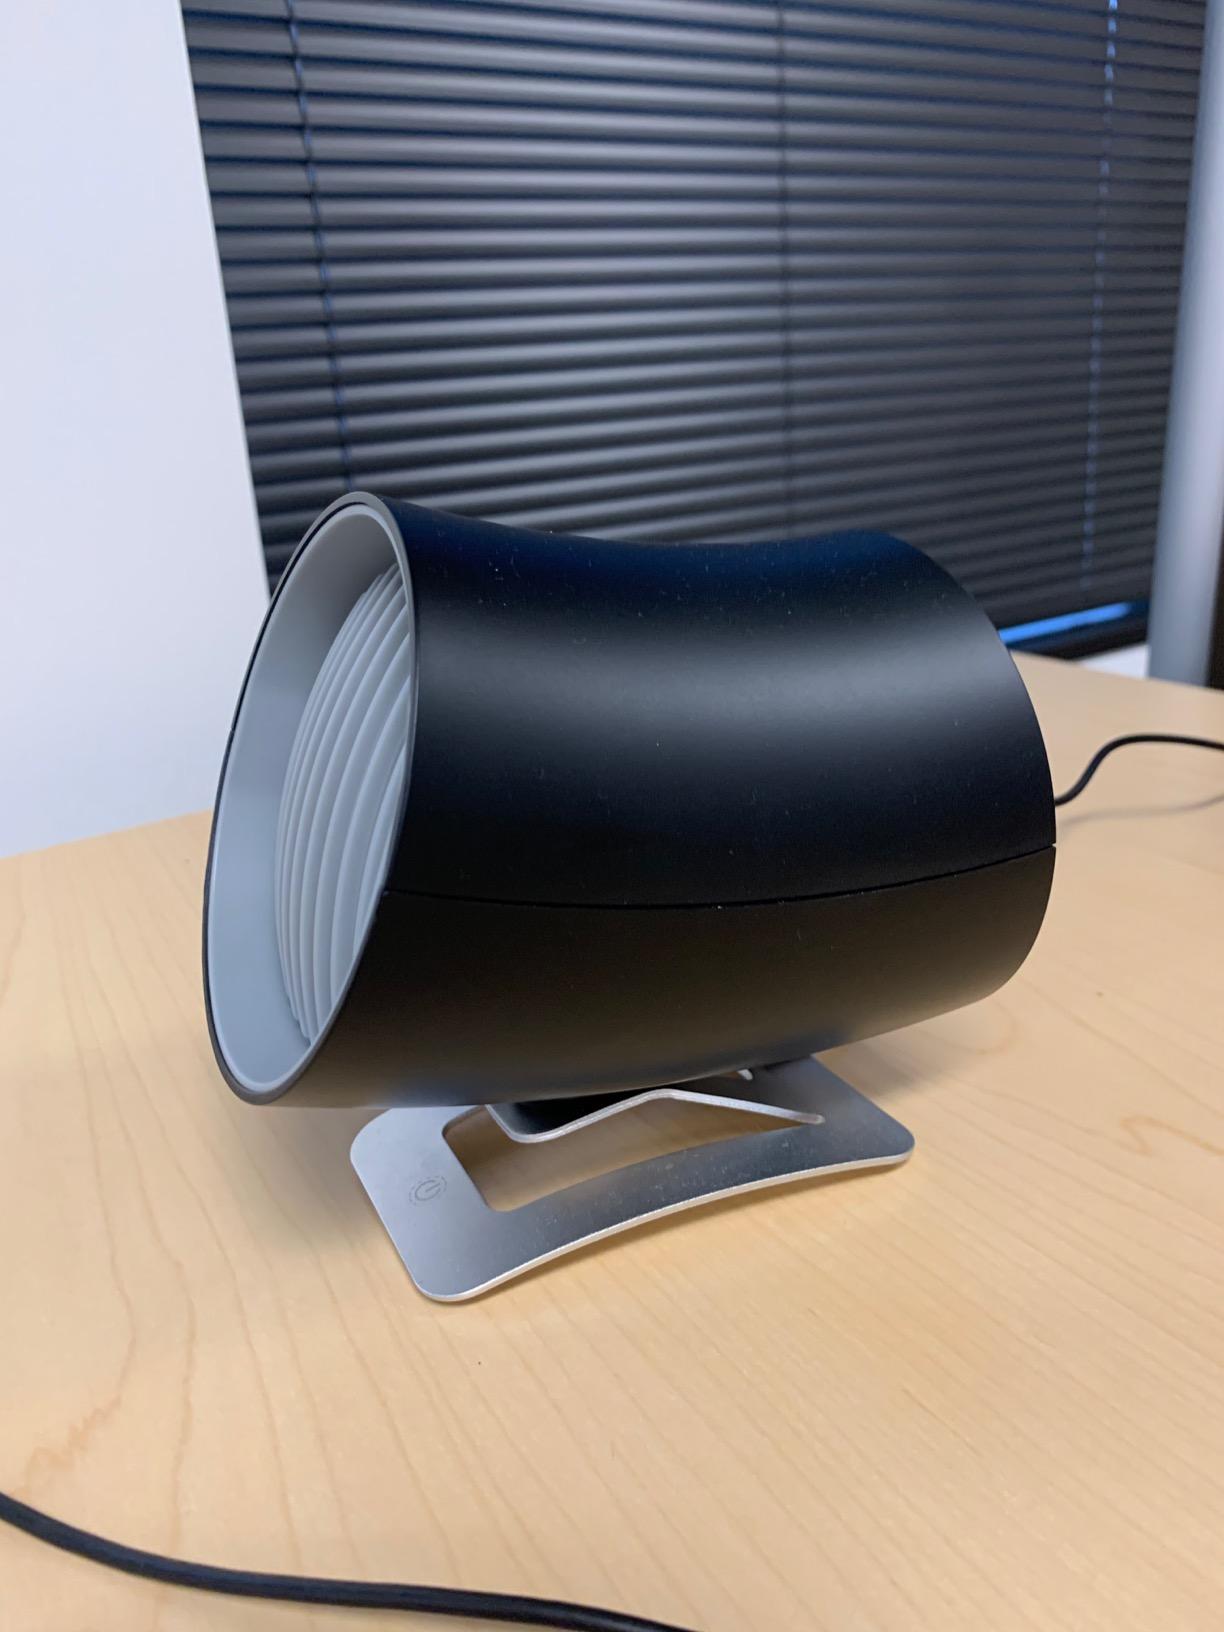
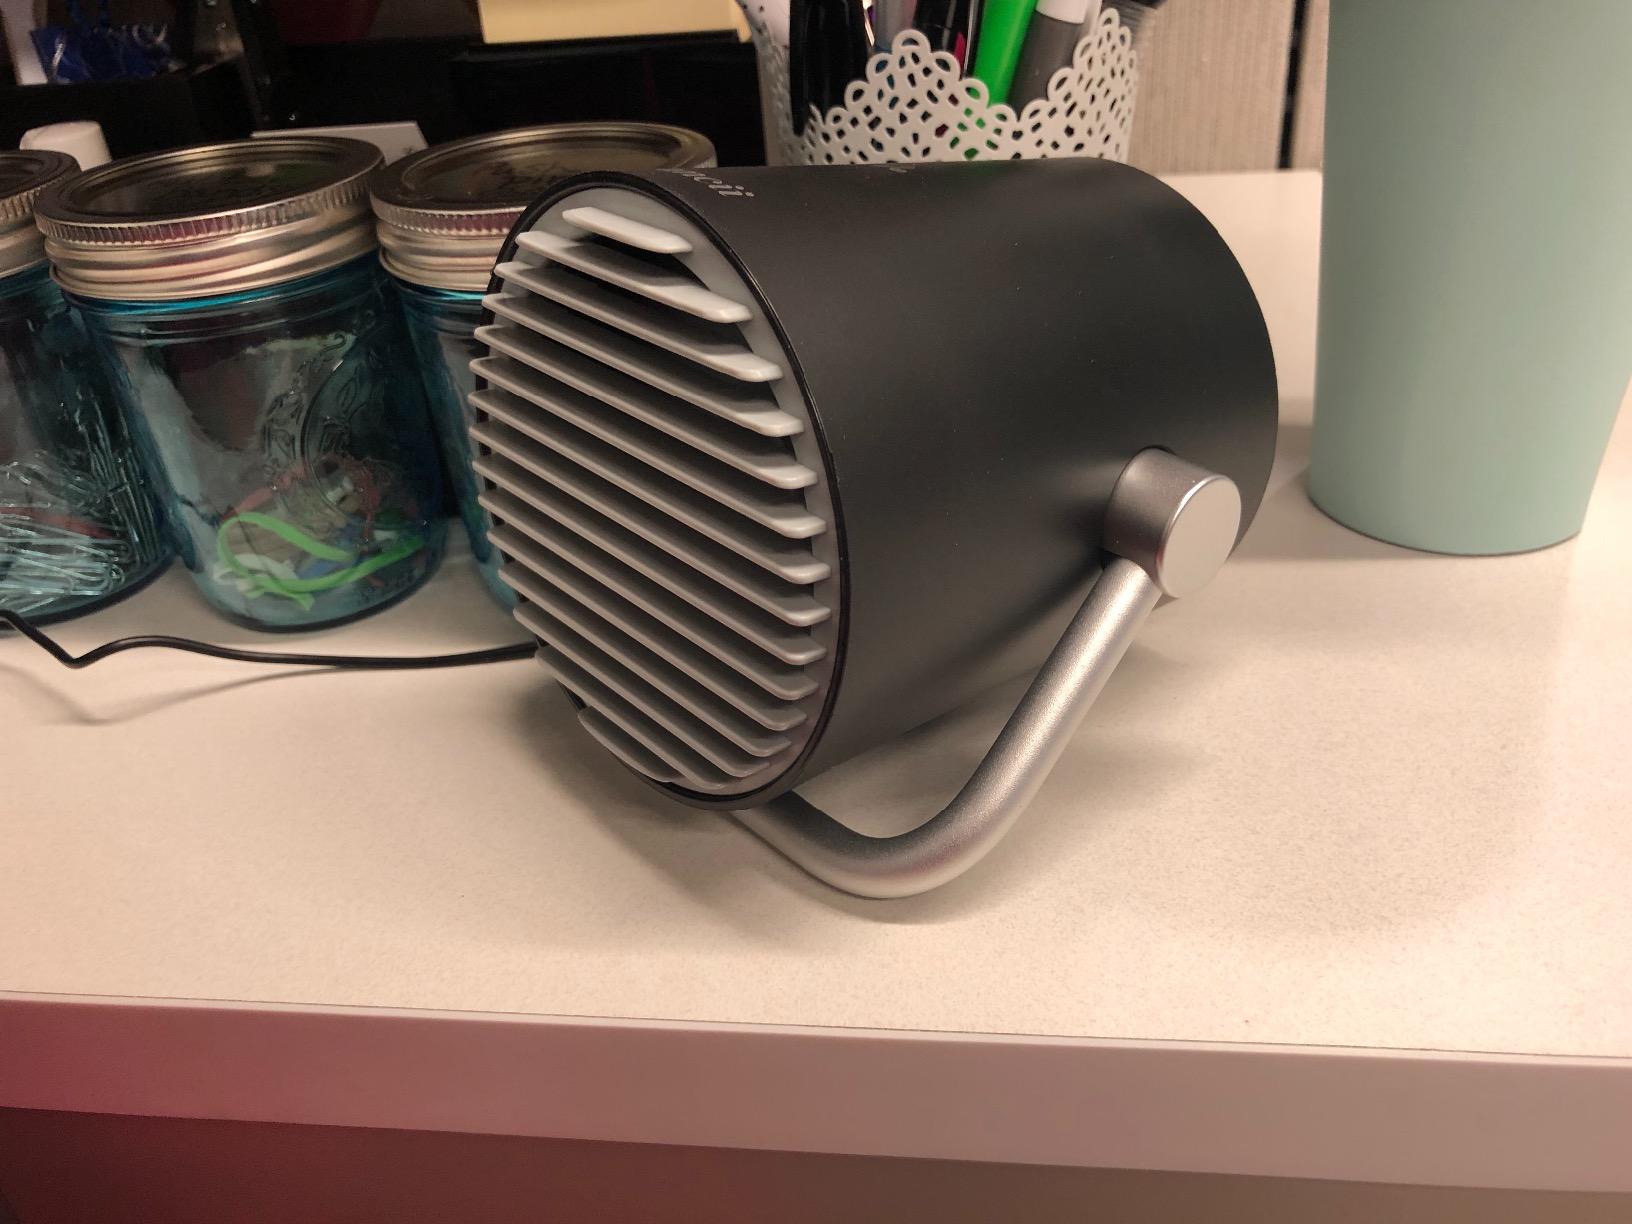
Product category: fan
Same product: no